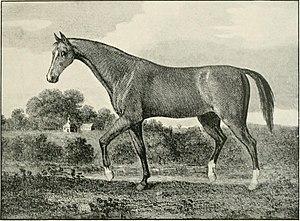
Darley Arabian est un étalon arabe syrien né en mars ou avril 1700 et mort en 1730, l'un des trois étalons à l'origine des Pur-sang, les chevaux de course de galop actuels, avec Godolphin Arabian et Byerley Turk. Il existe peu d'informations fiables à son sujet. Il est élevé par des Bédouins de la région de Palmyre ou d'Alep, en Syrie sous l'Empire ottoman. Un marchand anglais traitant avec la Levant Company, Thomas Darley, l'acquiert et l’amène dans un convoi de marine marchande en transitant par la Turquie, vers son haras familial d'Aldby Park situé dans le Yorkshire en Angleterre, en 1704.